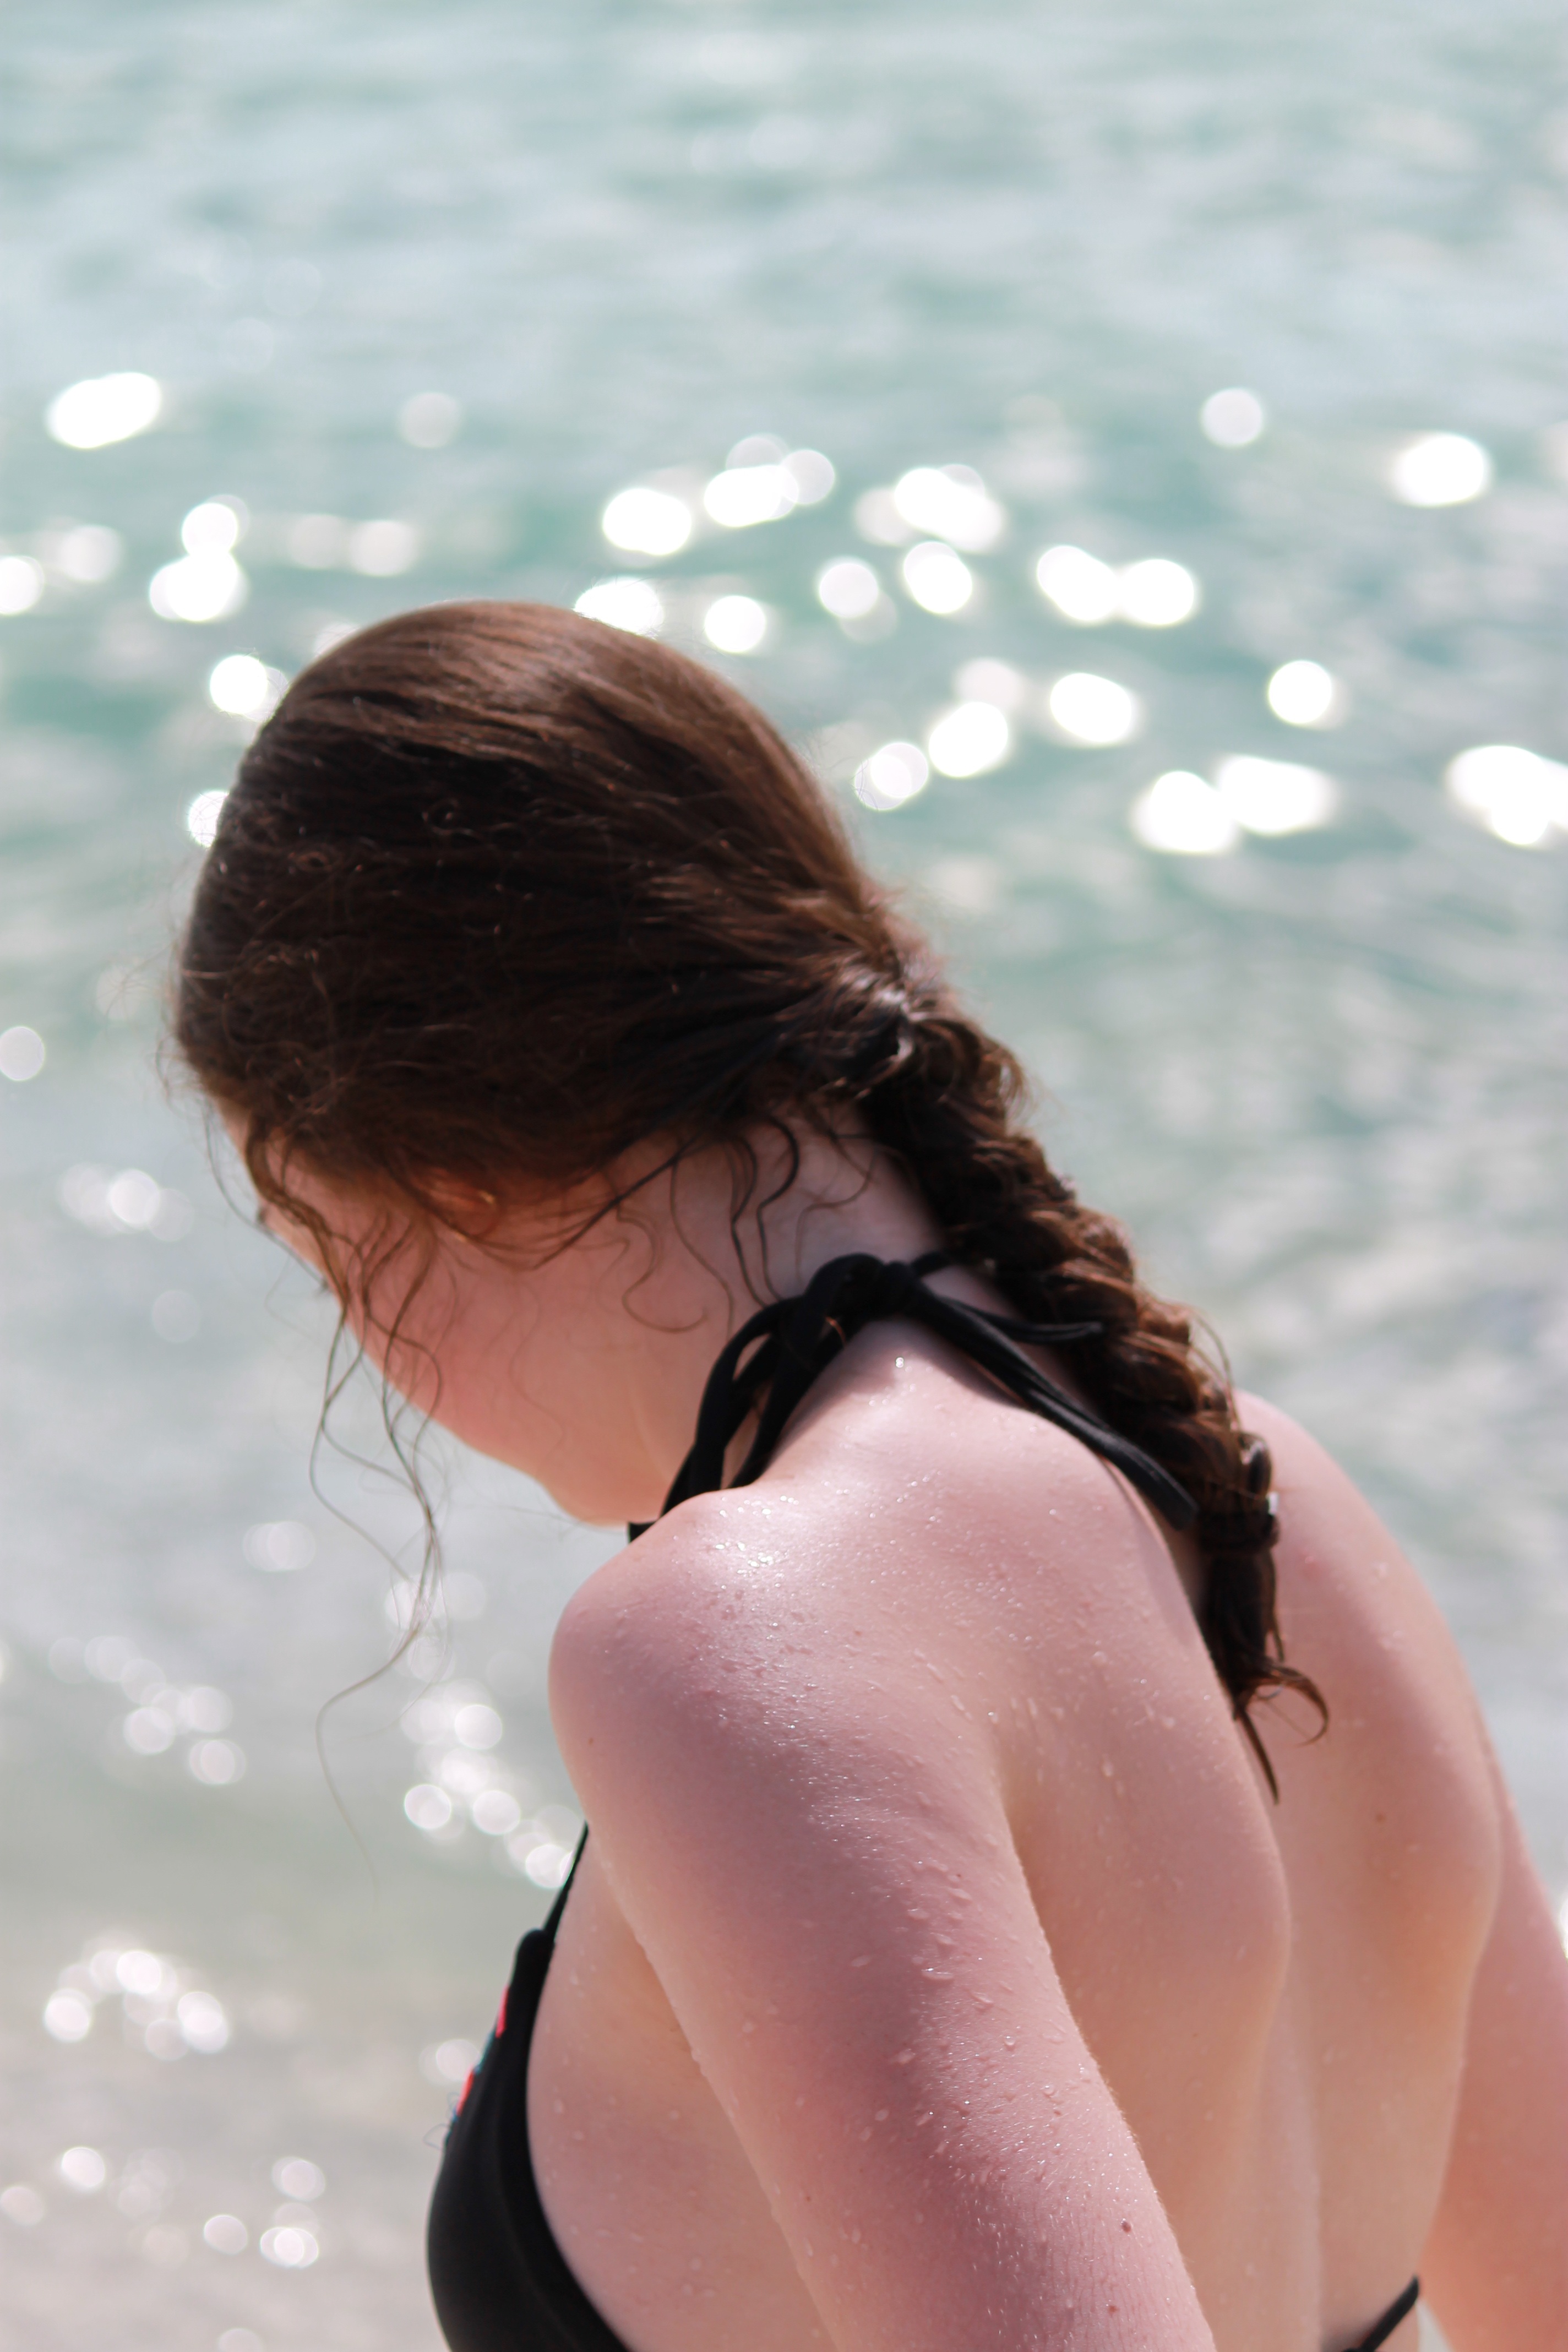
beach, sea, water, ocean, girl, woman, sunlight, wave, summer, vacation, model, shoulder, smile, swimwear, long hair, black hair, fun, happiness, back, neck, beauty, joint, photo shoot, brown hair, sun tanning, human hair color